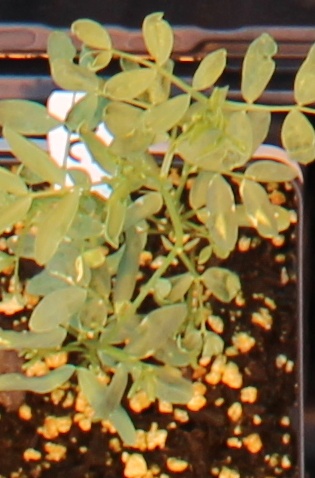
Label: Lentil